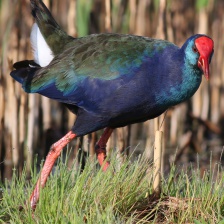
Species: PURPLE SWAMPHEN
Scientific name: PORPHYRIO PORPHYRIO
ImageNet parent category: european_gallinule